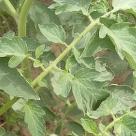
Crop: Tomato
Condition: healthy-leaf